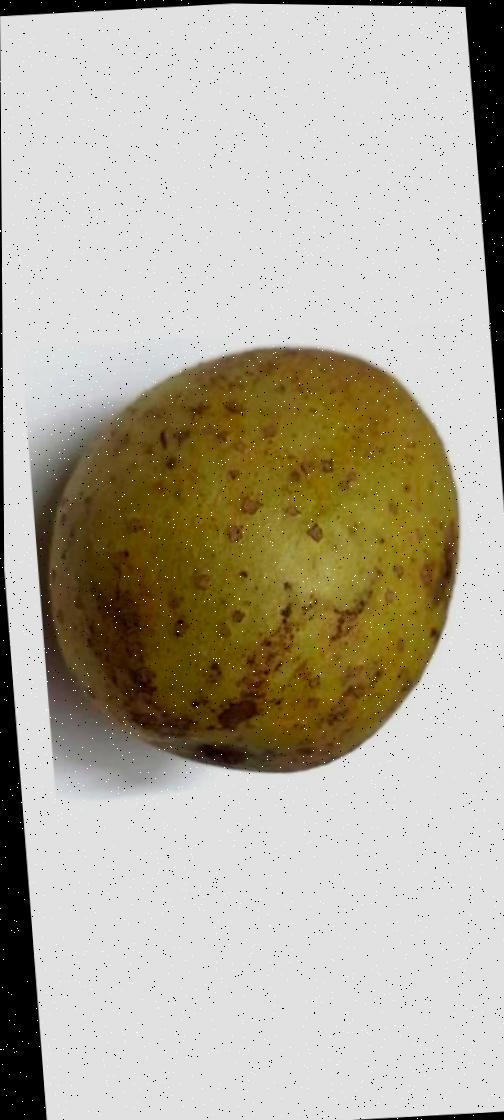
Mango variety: Gourmoti